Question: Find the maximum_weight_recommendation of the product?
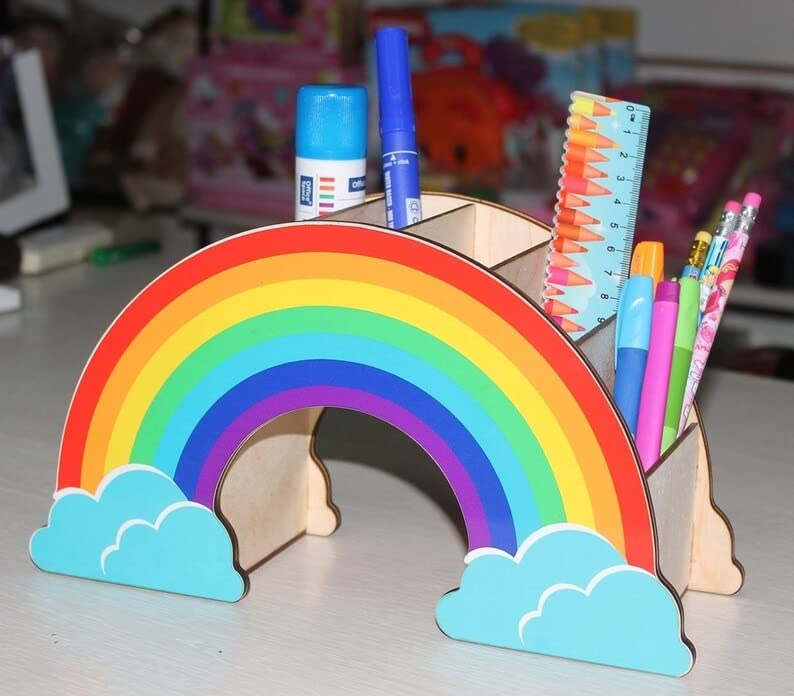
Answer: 0.0 milligram